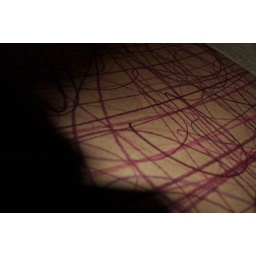
Packages created by me on brown kraft paper and with ribbon and tissue.